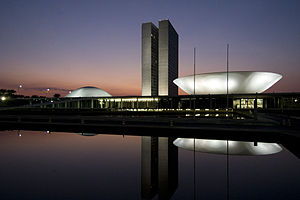
Brasilien / Politik / Lovgivende magt: Parlamentet
Den brasilianske nationalforsamlingsbygning.
Brasilien, officielt Den Føderative Republik Brasilien, er det største land i både Syd- og Latinamerika. Med 8,5 millioner km² og 210 millioner indbyggere er Brasilien både det femte største og femte folkerigeste land i verden. Hovedstaden er Brasília, mens de største byer er São Paulo og Rio de Janeiro. Brasilien er det største portugisisktalende land i verden og det eneste portugisisktalende land i Amerika. På grund af massiv immigration fra hele verden er Brasilien et af de mest multikulturelle og etnisk mest sammensatte lande i verden. Brasilien, der grænser op til Atlanterhavet i øst, har en kystlinje på 7.491 km. Det grænser op til alle øvrige sydamerikanske lande, undtagen Chile og Ecuador, og dækker 47,3 % af kontinentets samlede areal. Brasiliens Amazonområde består af enorme regnskove, der er hjemsted for et utal af dyre- og plantearter, økosystemer og naturressourcer. Det gør Brasilien til et af kun 17 lande, der har en ekstremt høj grad af naturlig biodiversitet. Landets naturliv er af stor global interesse og debatteres jævnligt internationalt.